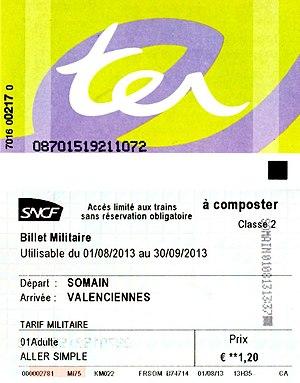
Exemple d'un billet de train (recto et verso) utilisé en 2013 pour le TER Nord-Pas-de-Calais.
Le TER Nord-Pas-de-Calais était le réseau de transport express régional de la région Nord-Pas-de-Calais. Avec 1 430 kilomètres de lignes, soit 115 m de lignes par km², il s'agissait du réseau le plus dense après celui d'Île-de-France.